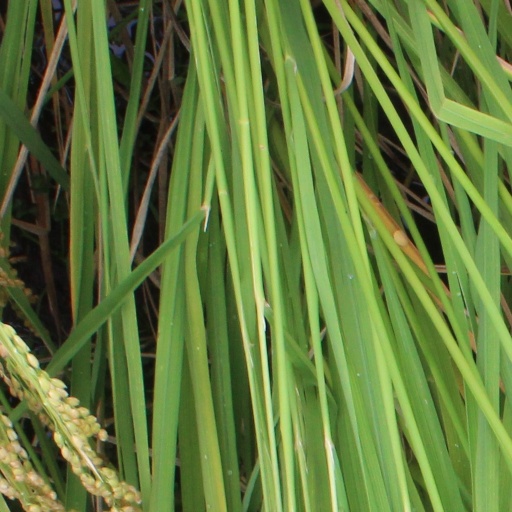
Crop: rice